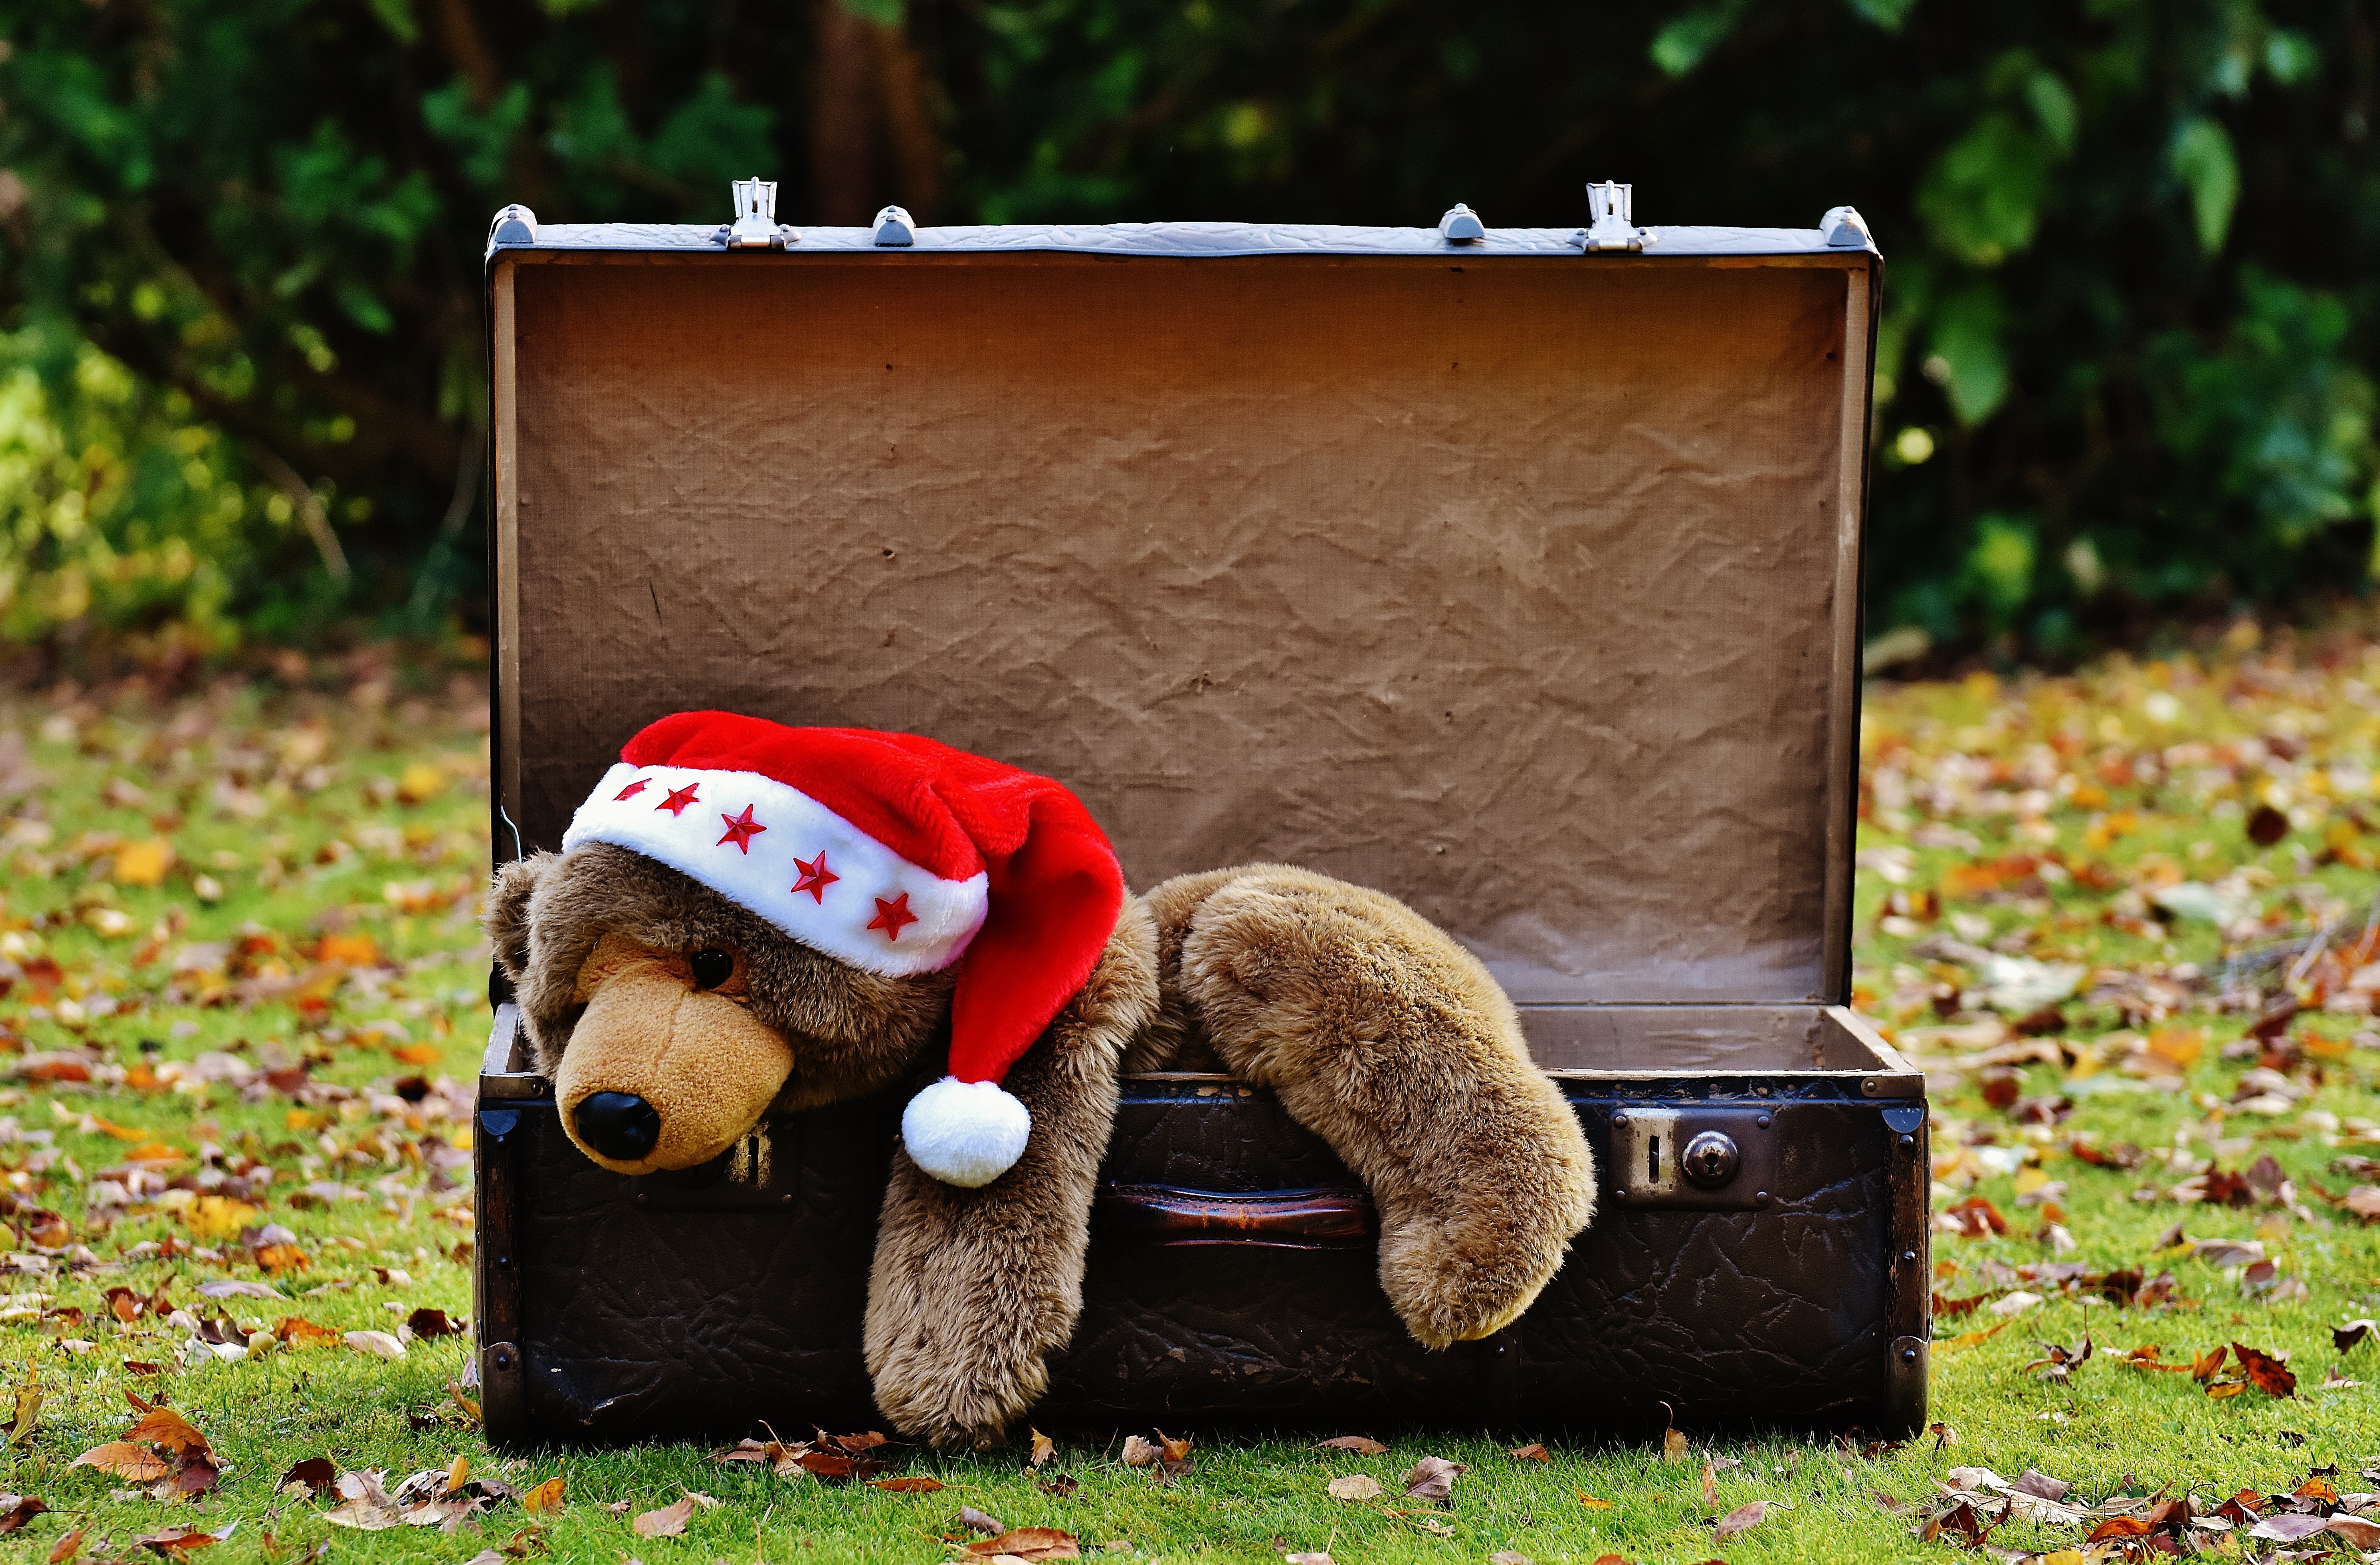
leather, antique, red, autumn, mammal, junk, christmas, luggage, santa hat, toys, funny, stuffed animal, curious, generations, teddy, soft toy, old suitcase